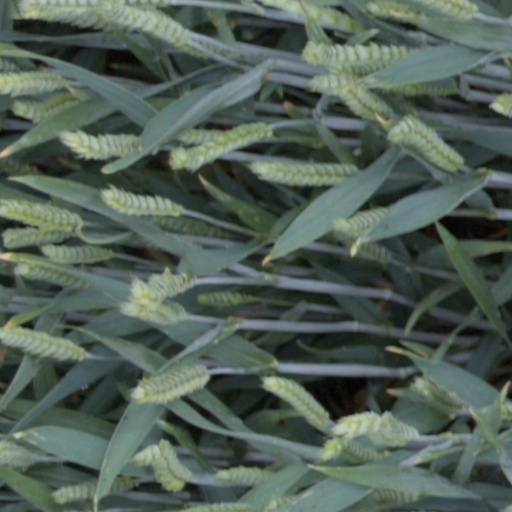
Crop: wheat